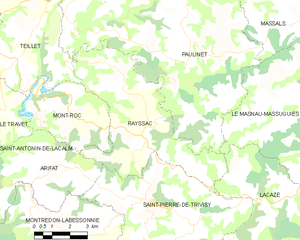
Carte de la commune française de code INSEE 81221 - Rayssac
Rayssac est une commune française située dans le département du Tarn, en région Occitanie.